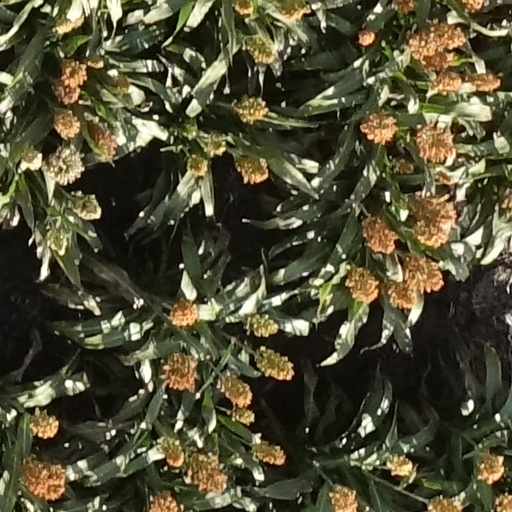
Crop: sorghum